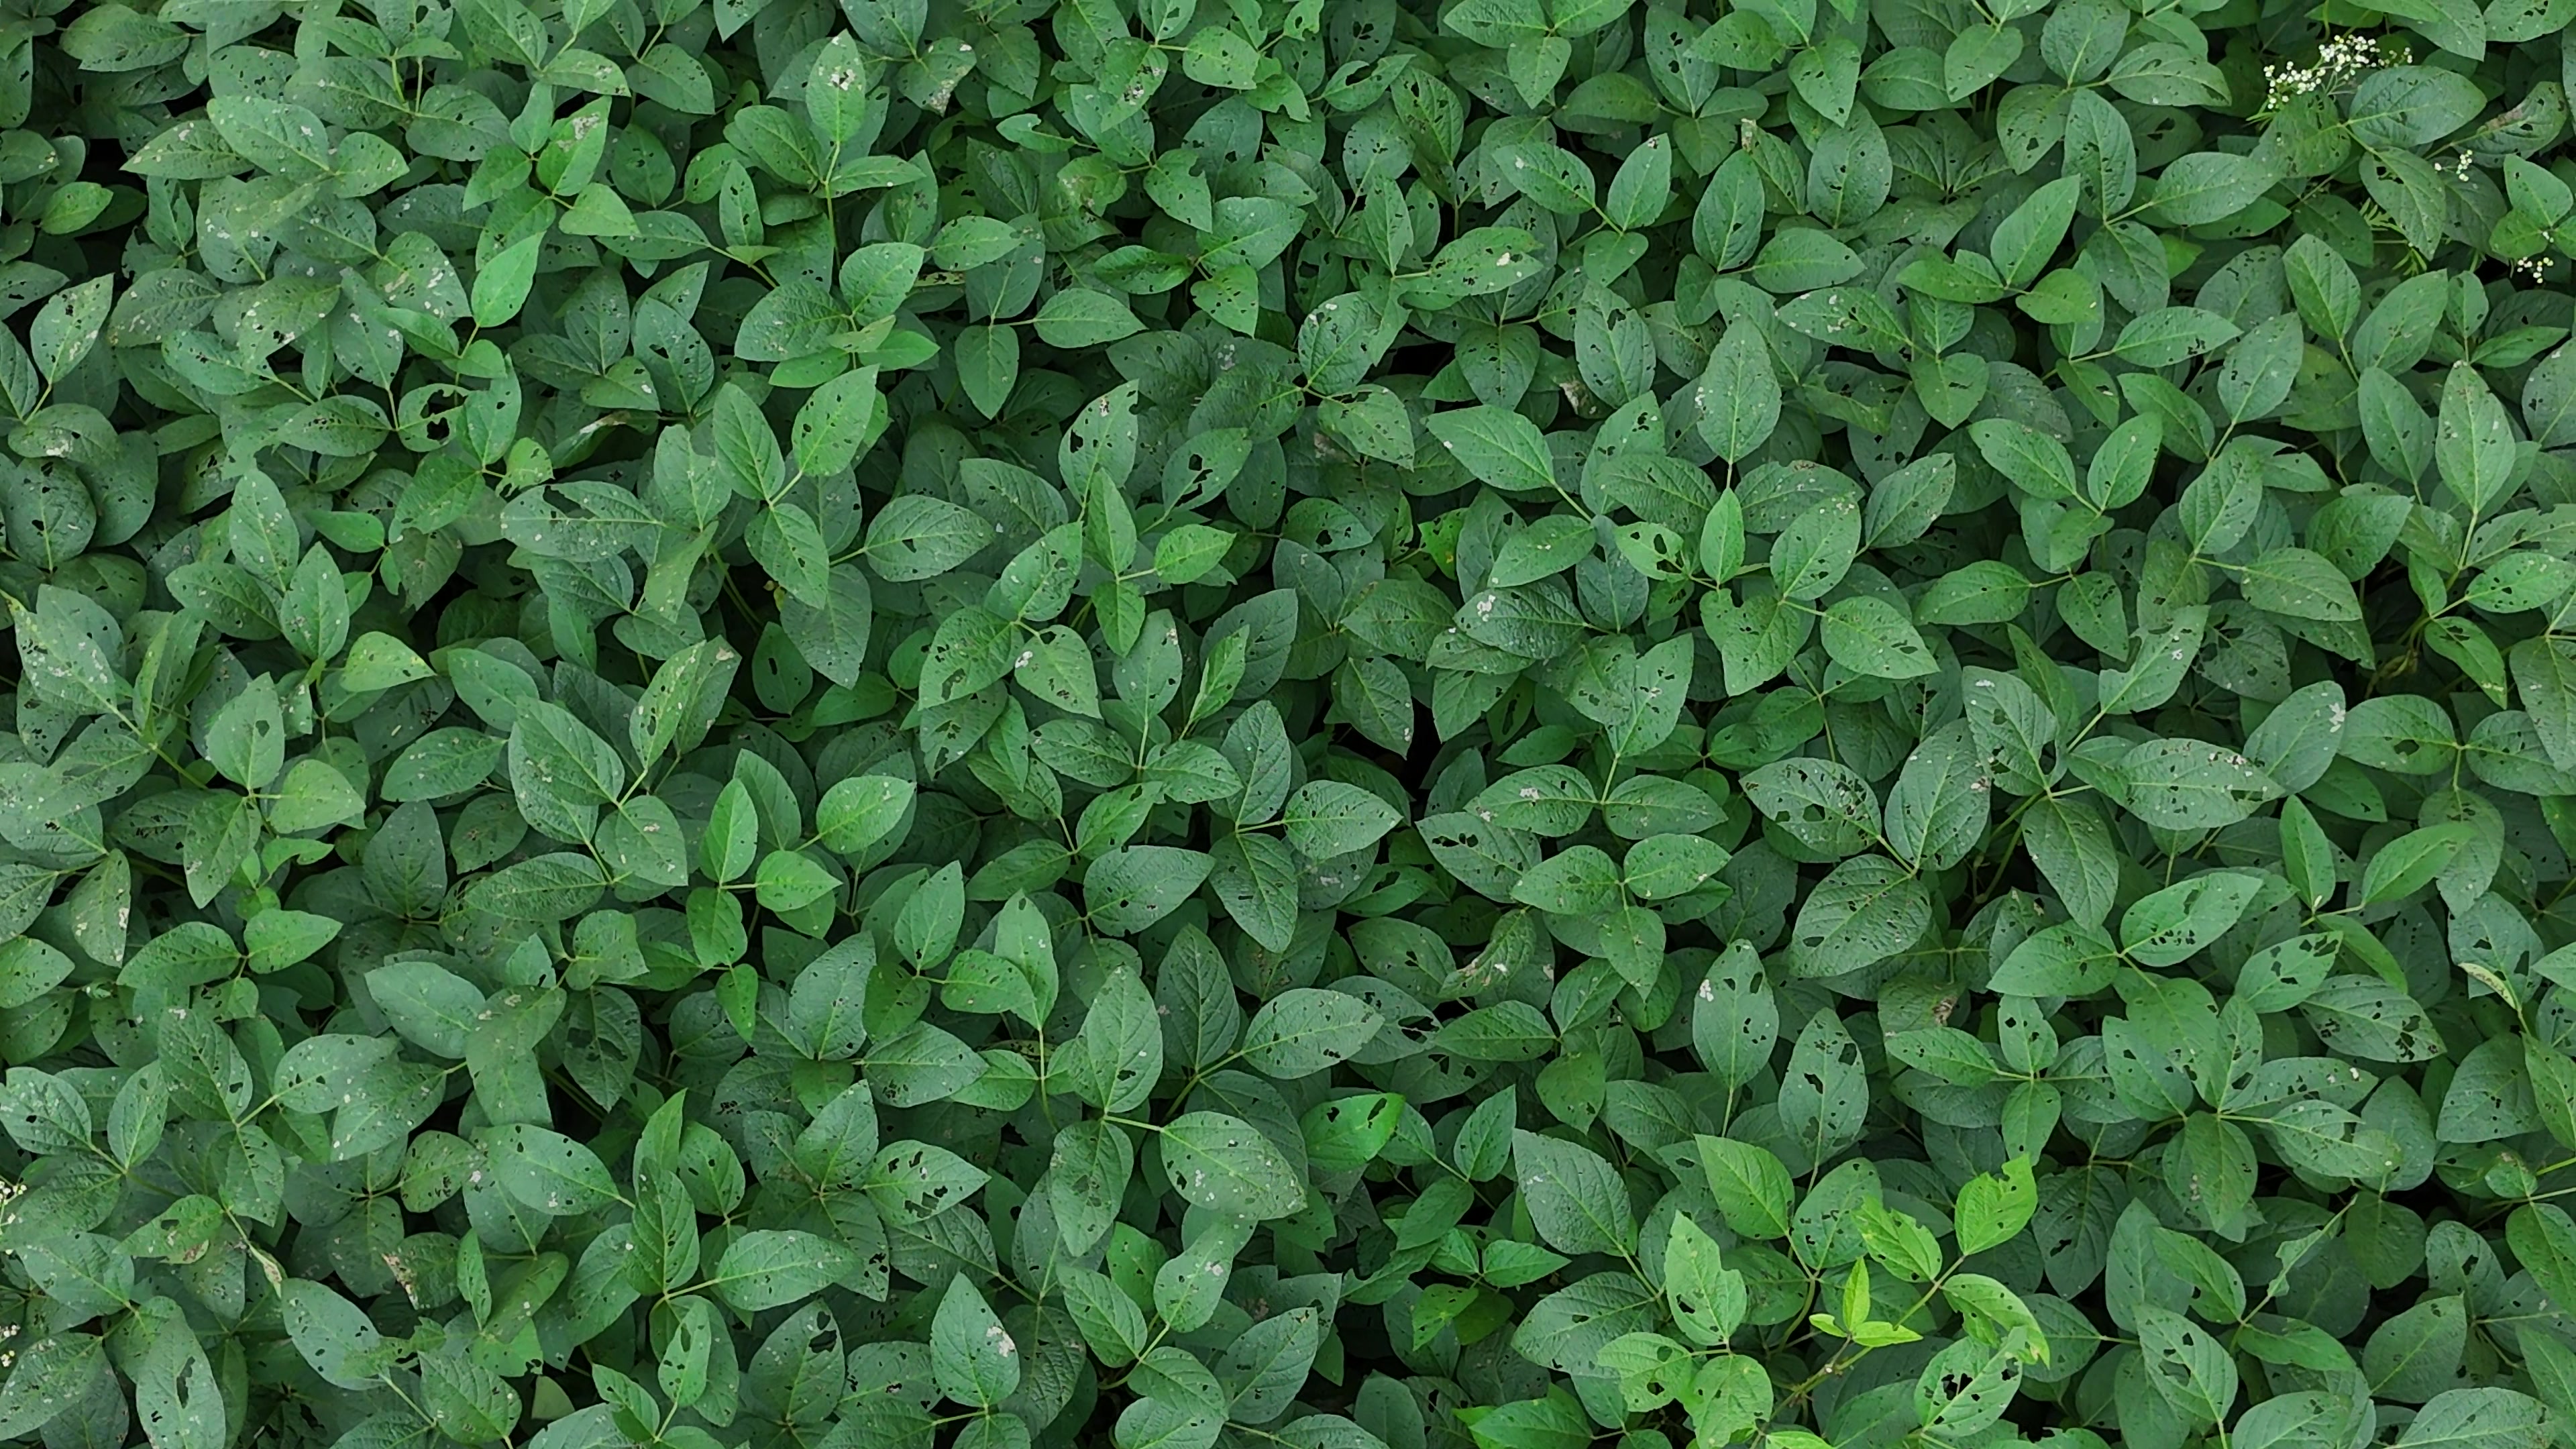
Label: Semilooper_Pest